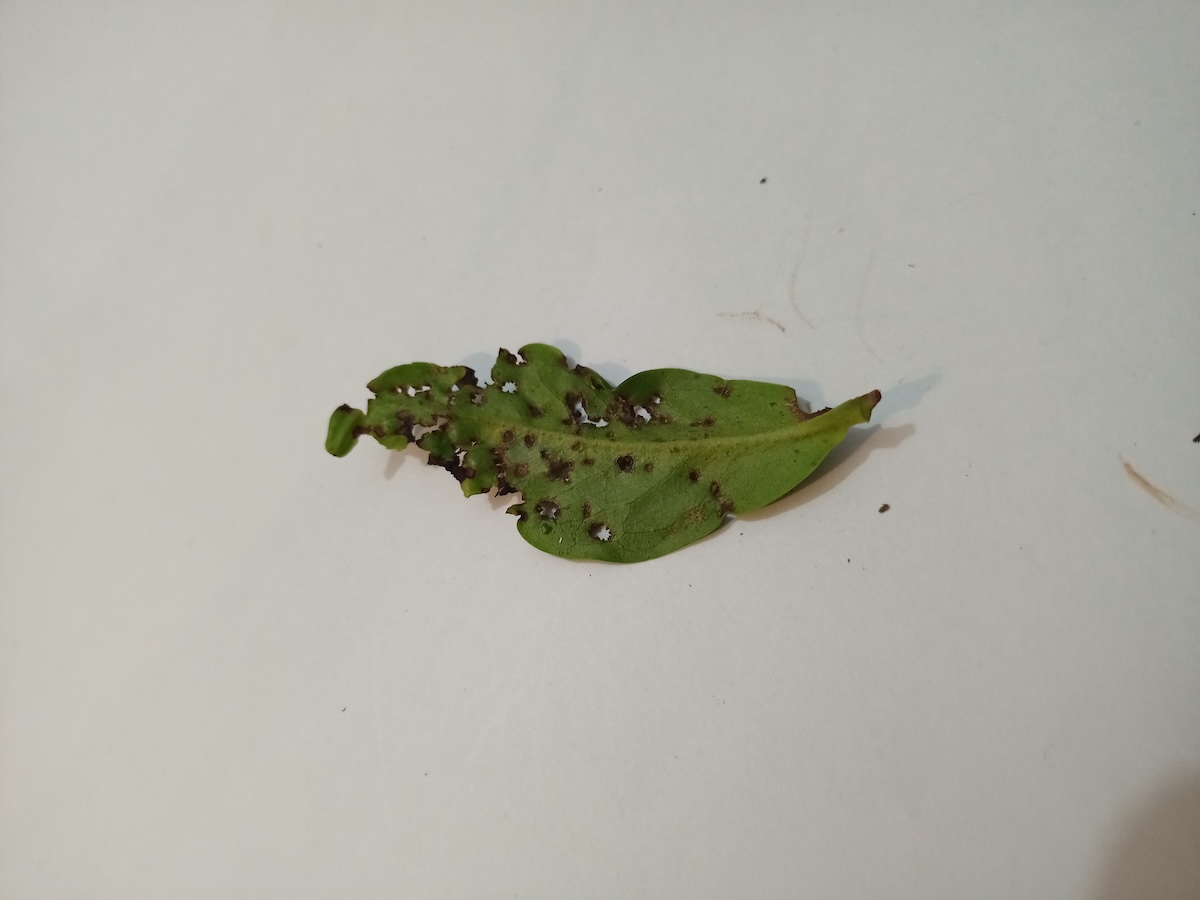
Label: Green mirid bug